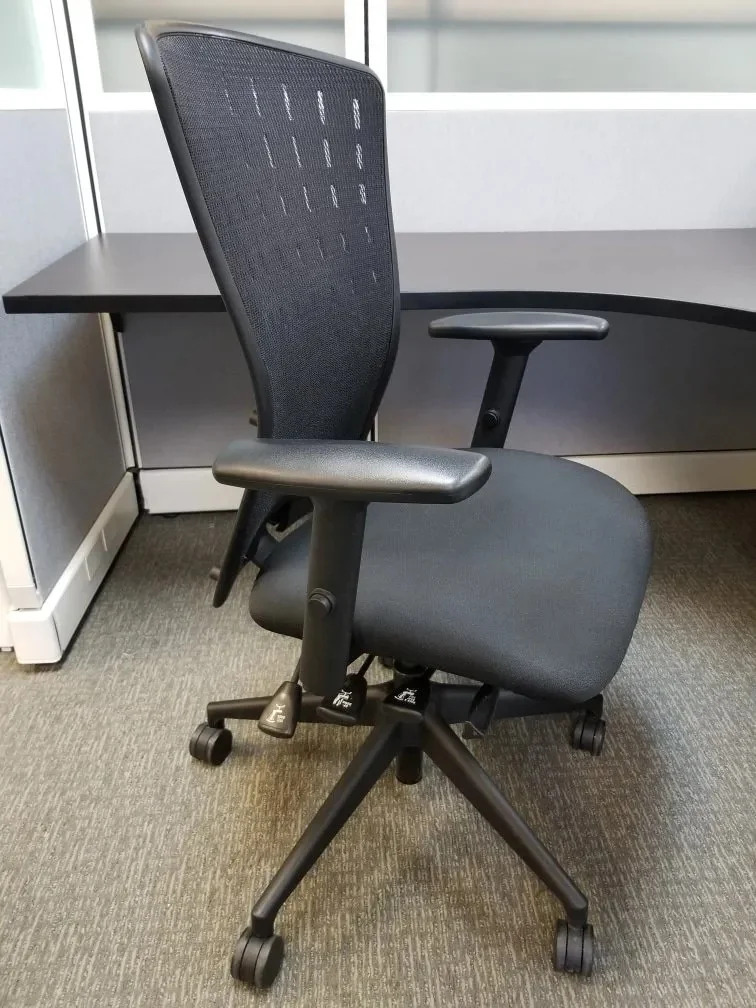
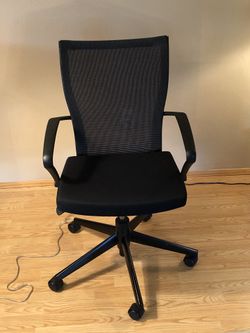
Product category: items_chair
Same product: no